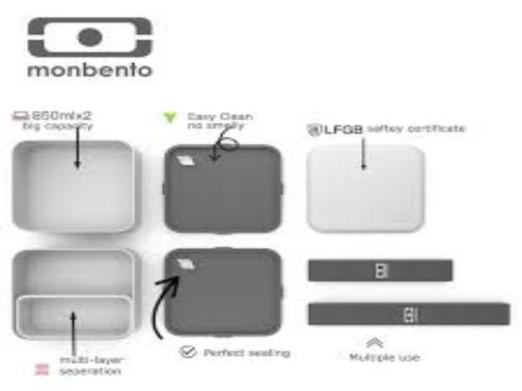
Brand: monbento
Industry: Necessities